6th State Duma

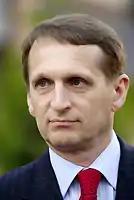
Sergey Naryshkin was Chairman of the 6th State Duma

On December 21, 2011, the parliament elected Sergey Naryshkin from the United Russia as the Chairman of the State Duma.